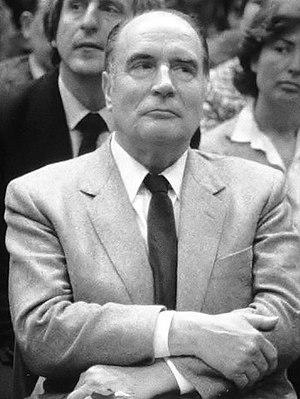
L'élection présidentielle française de 1981, cinquième élection présidentielle de la Vᵉ République et quatrième au suffrage universel direct, se tient les 26 avril et 10 mai. Elle vise à élire le quatrième président de la Vᵉ République française pour un mandat de sept ans.